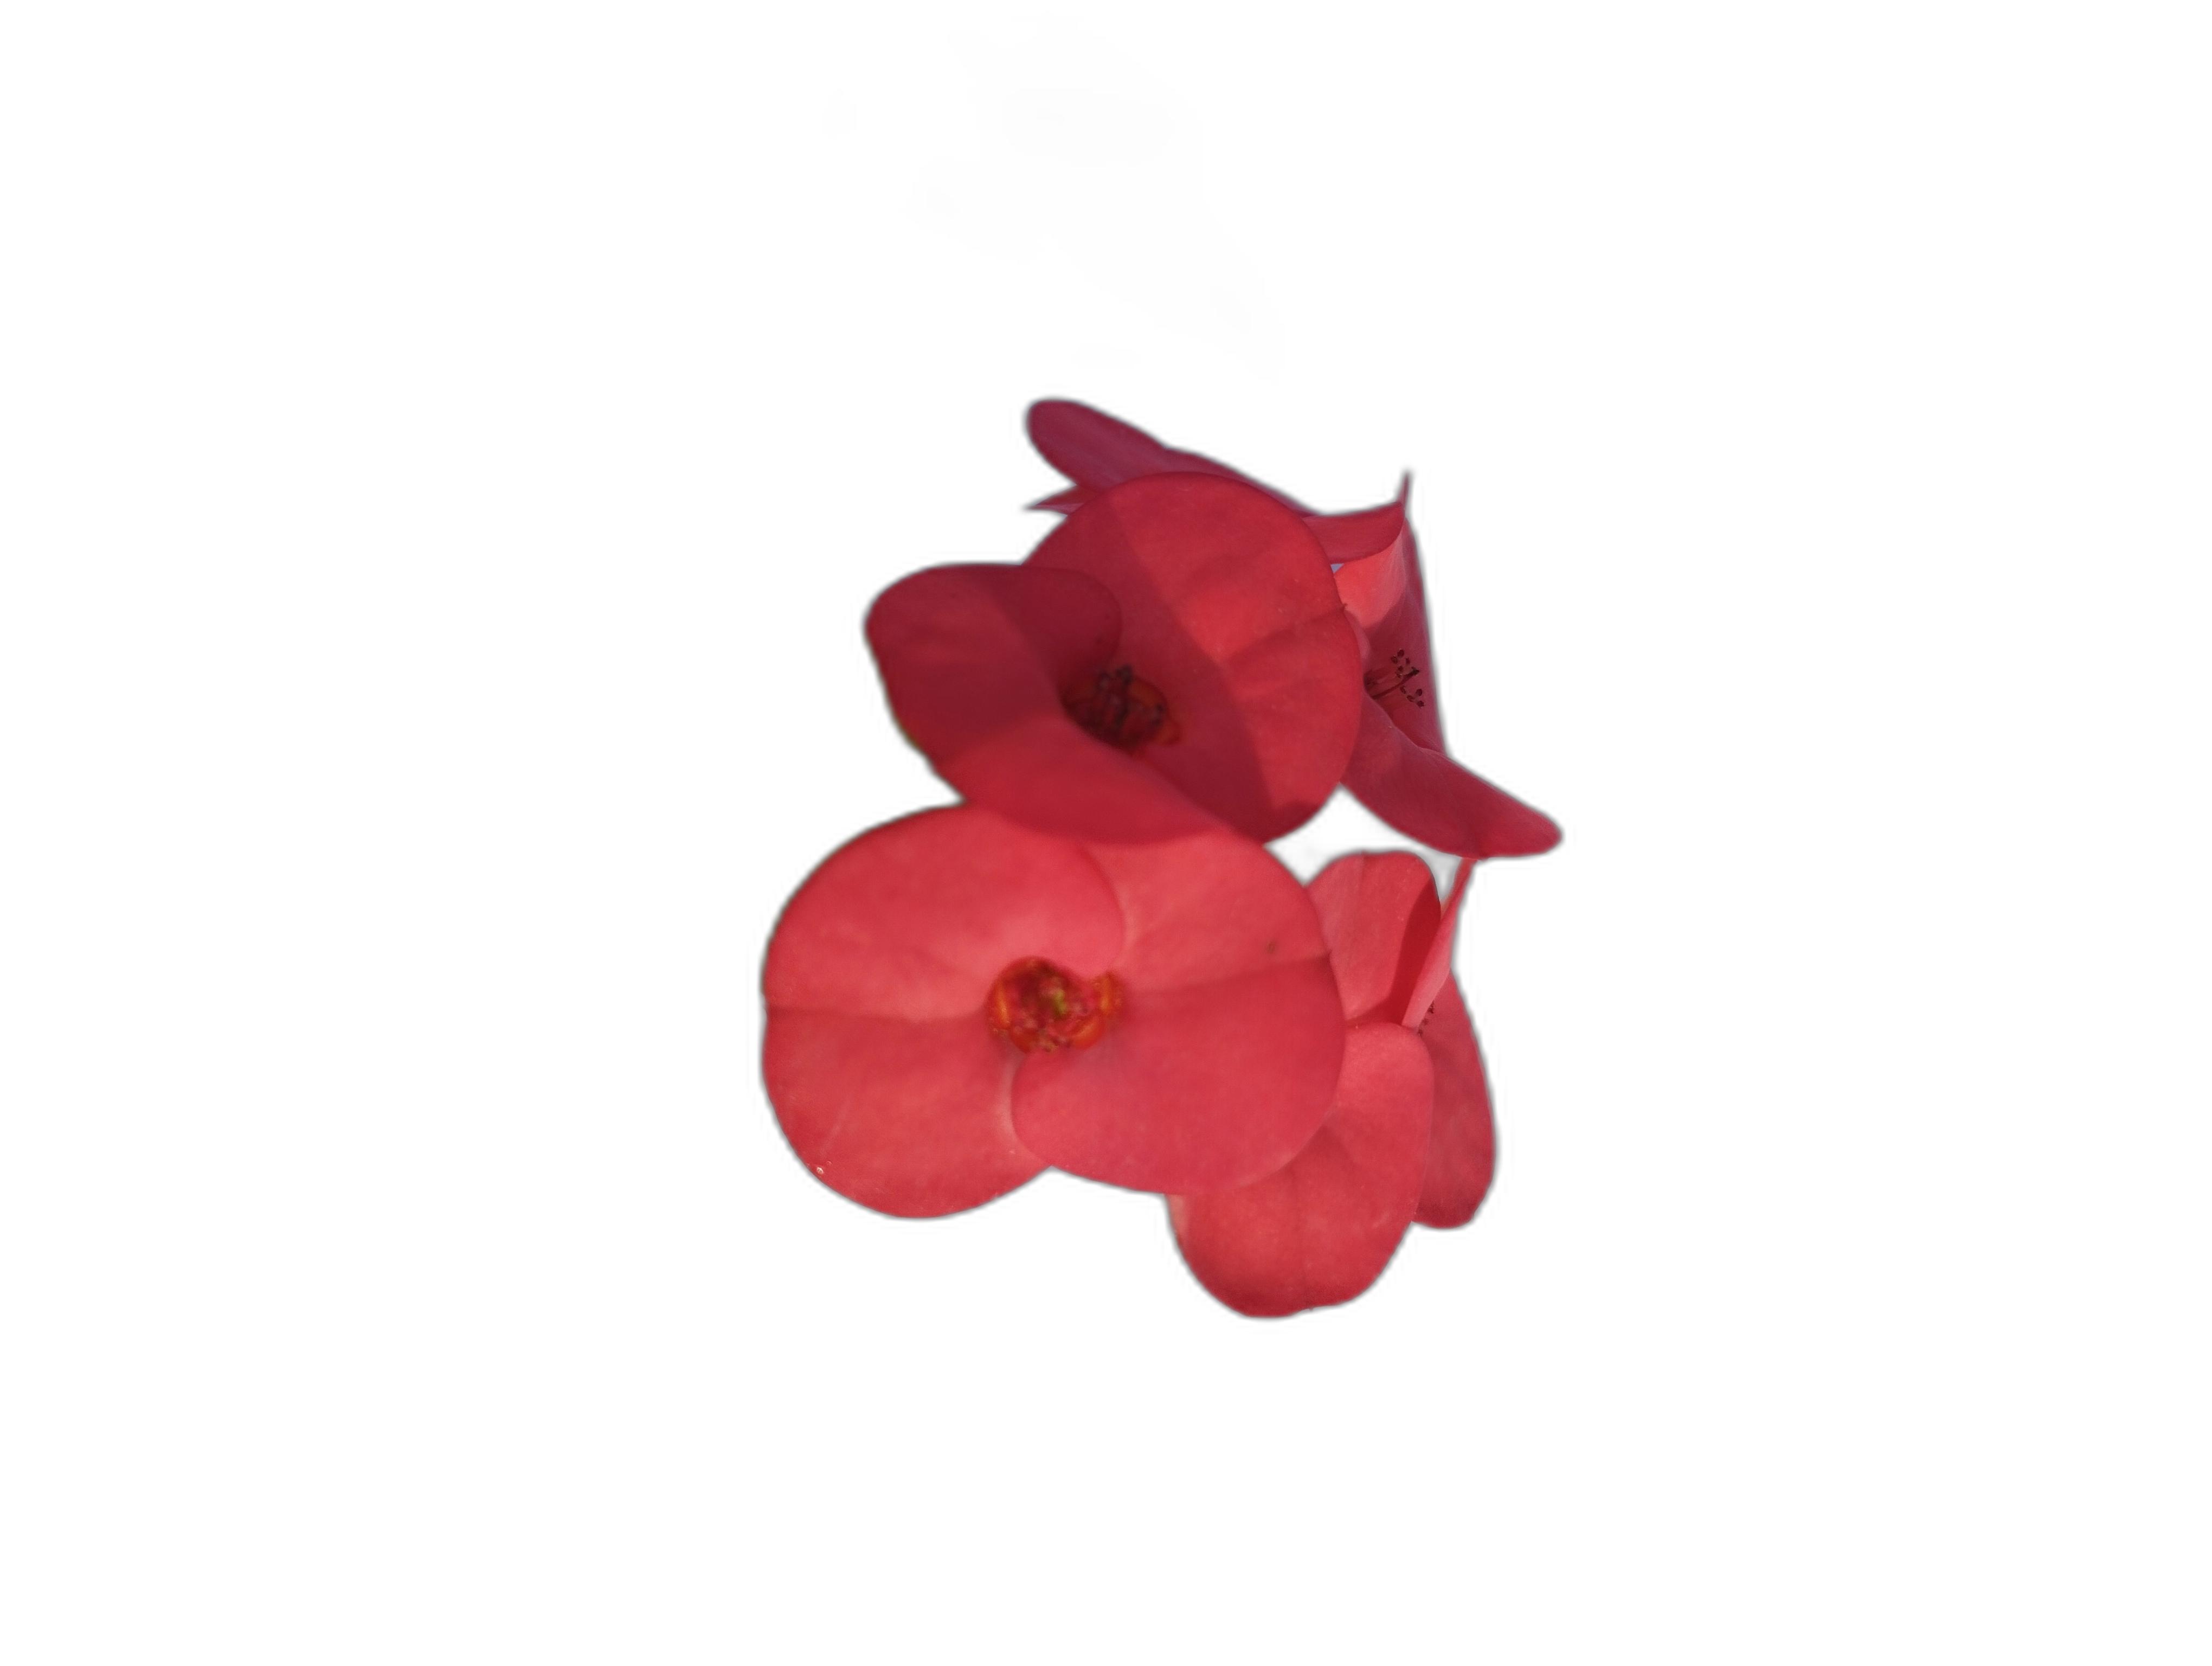
Label: Crown of thorns